Square (financial services)

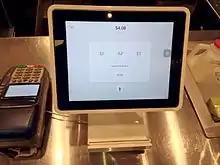
Square Stand at a coffee shop turned around for the customer to choose a tipping option

Square Stand turns the Apple iPad into a more complete point-of-sale system.